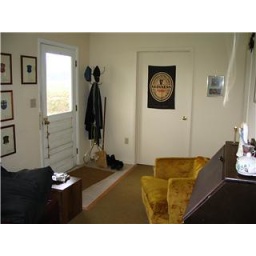
Front room and door of Jo Lori Drake's house in Arbovale, 2005